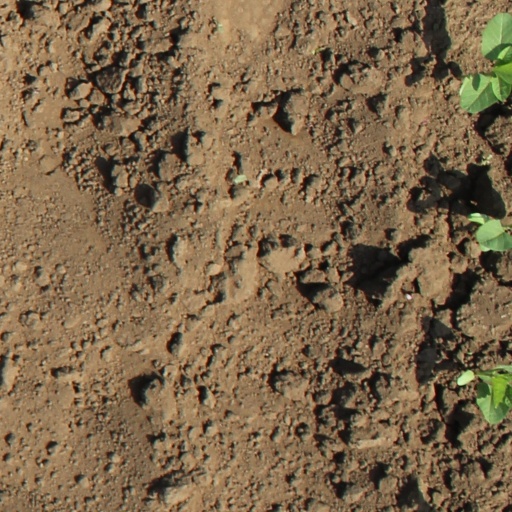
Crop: soybean